Eingreif division

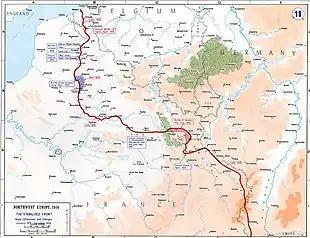

The new defensive principles and fortifications were used in 1917 to resist the Franco-British offensives. After failures at Verdun in December 1916 and at Arras in April 1917, the system of fortifications defended by supported by divisions counter-attacking from the rear was vindicated during the French attacks of the Nivelle Offensive. The continuation of British attacks at Arras in the wake of the French debacle on the Aisne, led to the highest rate of casualties per day of the war but the system failed again at the Battle of Messines. German defensive tactics reached their ultimate refinement during the Third Battle of Ypres and there were only slight alterations during the defensive battles of late 1918. In the interwar period, German defensive thinking incorporated the new technology of aircraft, tanks, anti-aircraft guns and anti-tank guns in a much deeper defensive system filled with positions for delaying actions, before a counter-attack was made by armoured and mechanised formations.